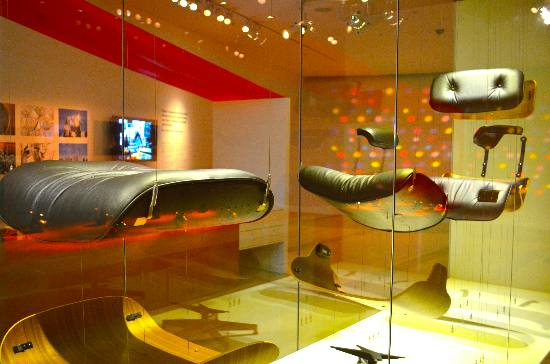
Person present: No